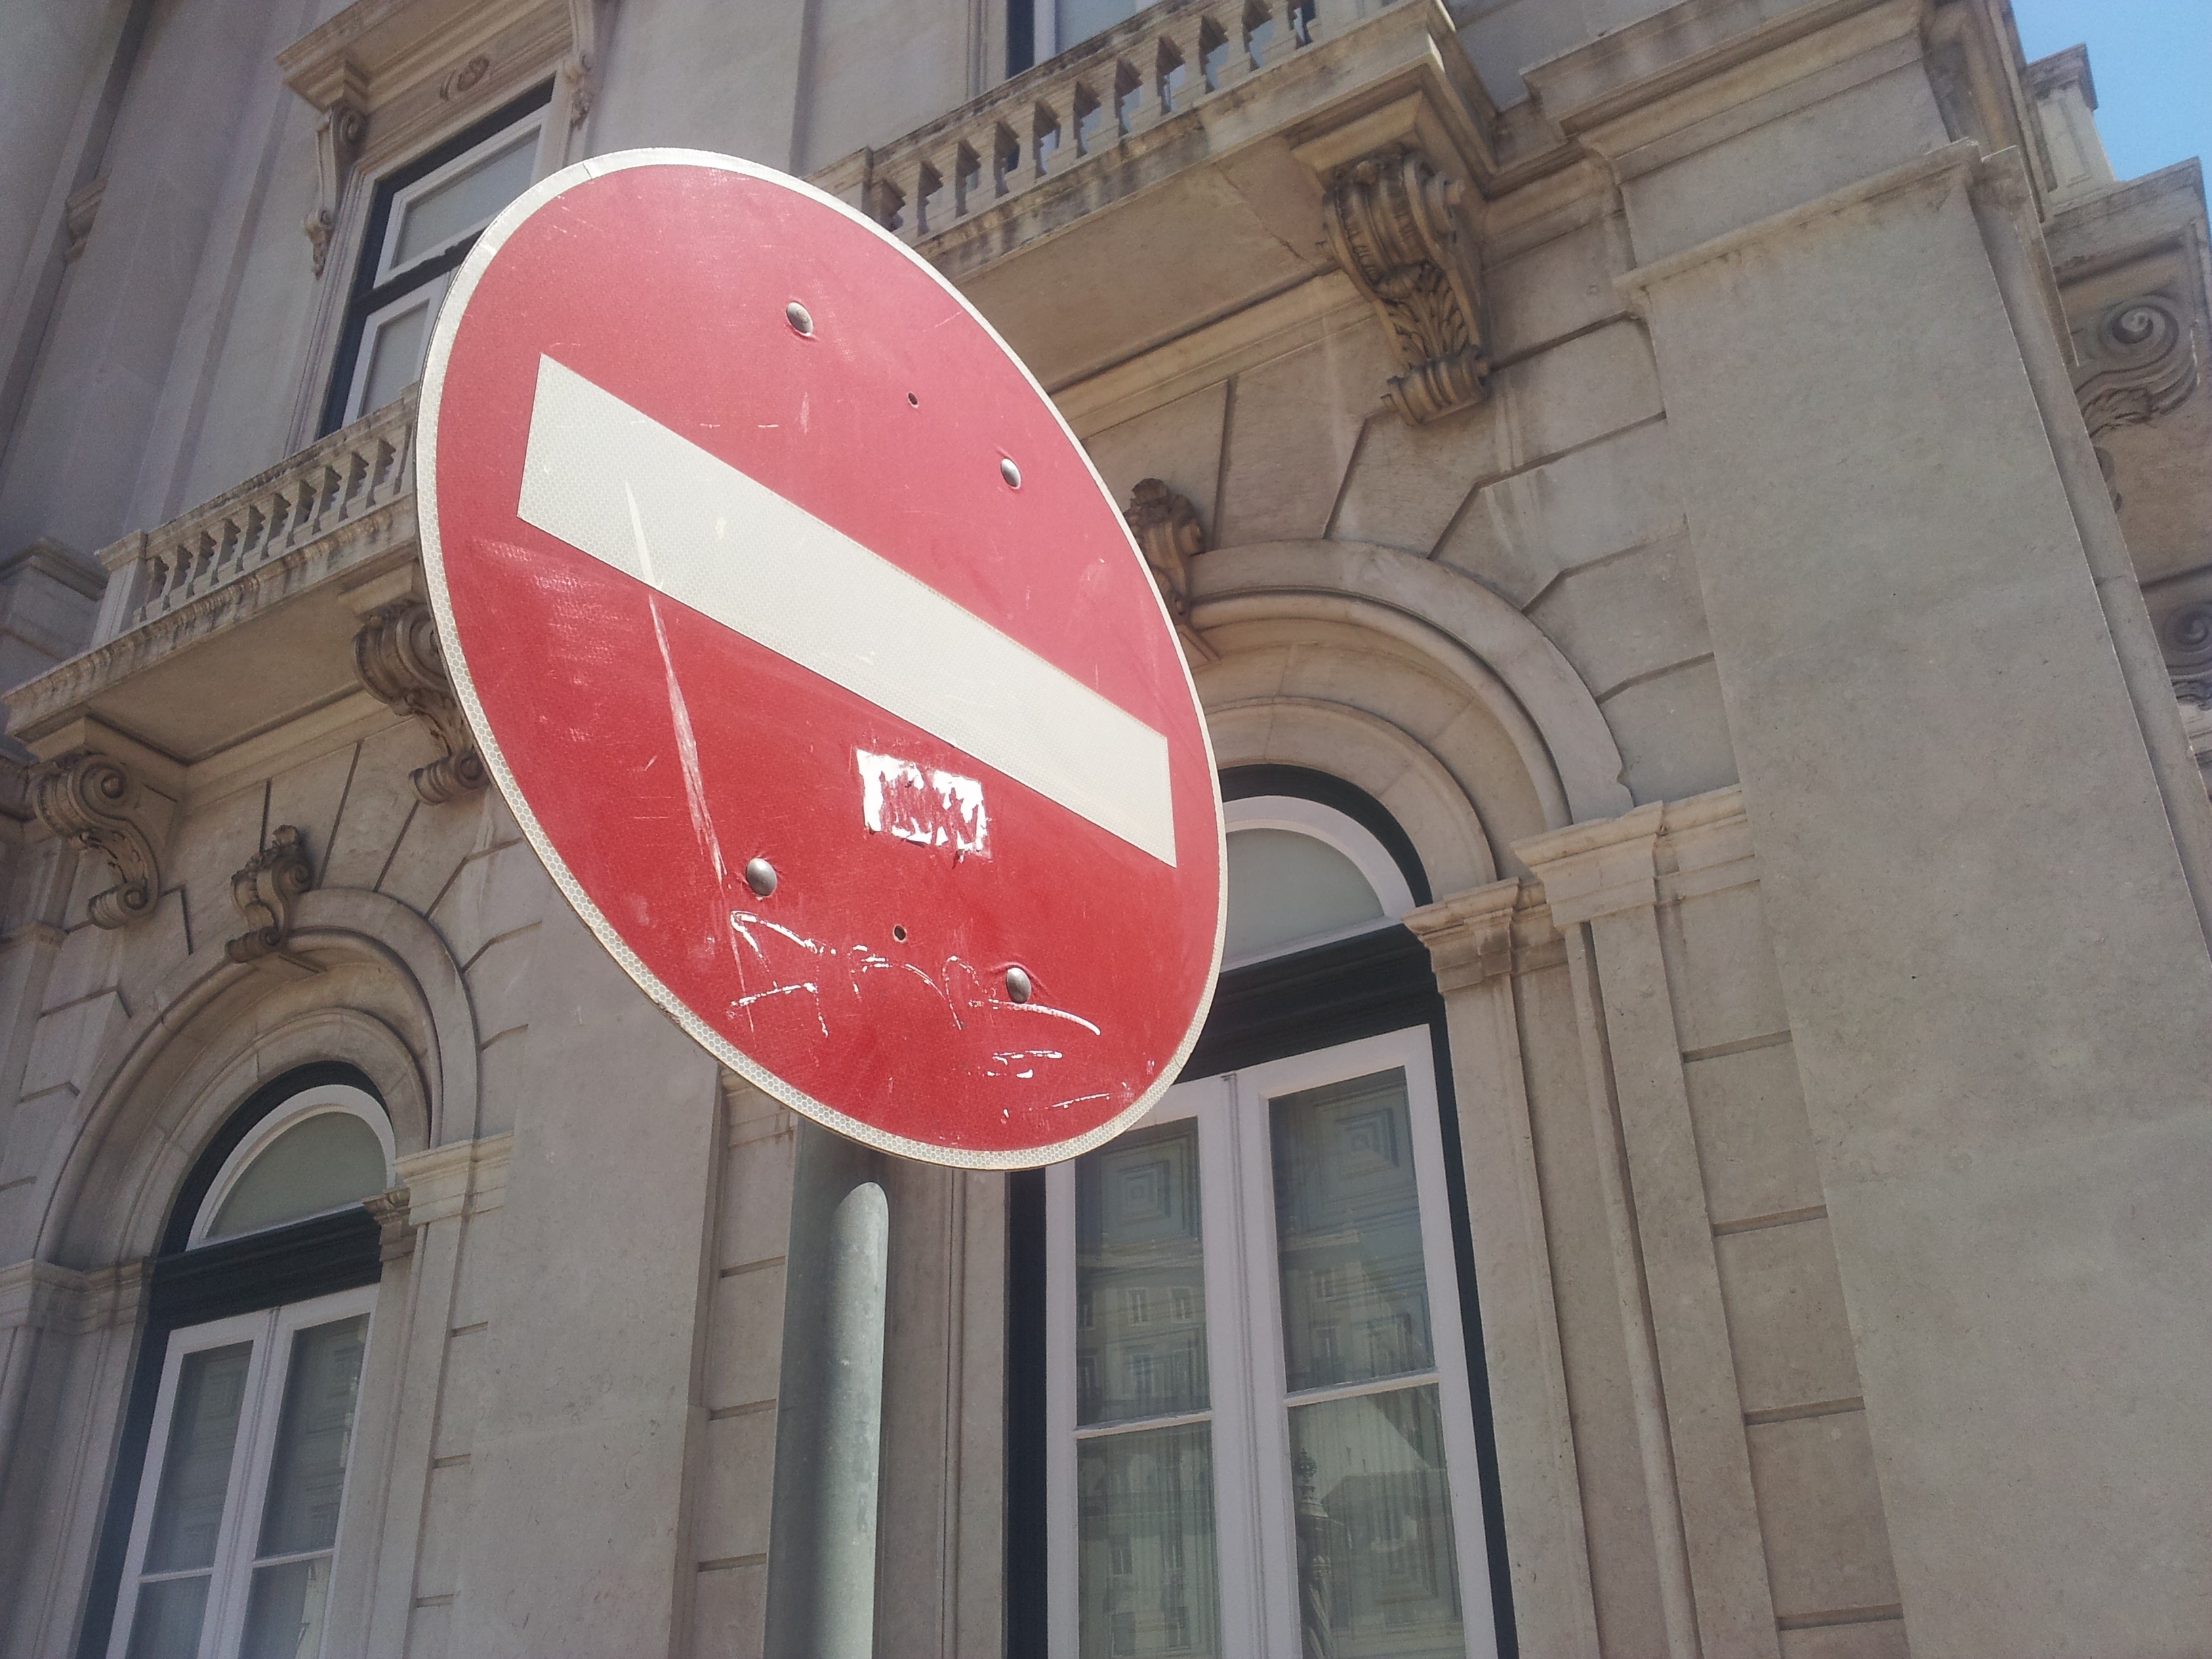
sign, red, facade, signage, shape